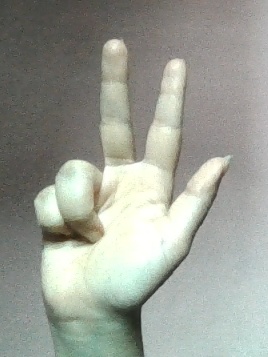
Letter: al